American Museum of Natural History

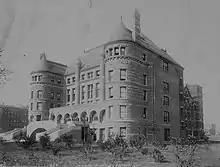
This building was completed by the end of the 19th century. The buildings beside this one would be complete in the early 20th century. Currently, this building houses (first floor to fourth floor) the Grand Gallery, Birds of the World, Primates, and the Wallach Orientation Center.

The original Victorian Gothic building was designed by Calvert Vaux and J. Wrey Mould, both already closely identified with the architecture of Central Park. Vaux and Mould's original plan was intended to complement the Metropolitan Museum of Art on the opposite side of Central Park. The original building, as constructed, was at the center of the 77th Street frontage and measured across; it featured a gallery measuring long tall. This gallery contained a raised basement, three stories of exhibits, Venetian Gothic arches, and an attic with dormers and a slate roof. The rear of the gallery included two towers: one containing a stairwell and the other containing curators' rooms. The original structure still exists but is hidden from view by the many buildings in the complex that today occupy most of Manhattan Square. The museum remains accessible through its 77th Street foyer, which has since been renamed the Grand Gallery.